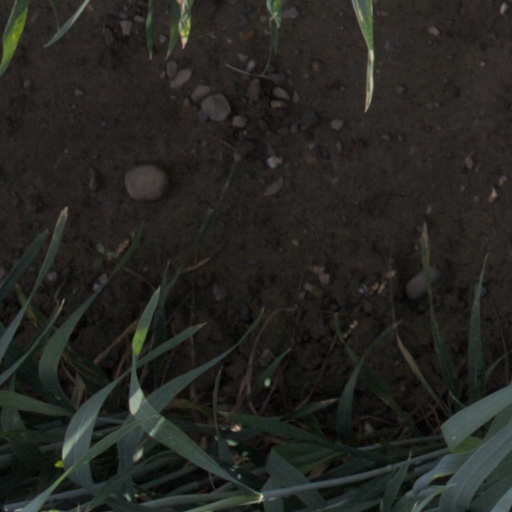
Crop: wheat